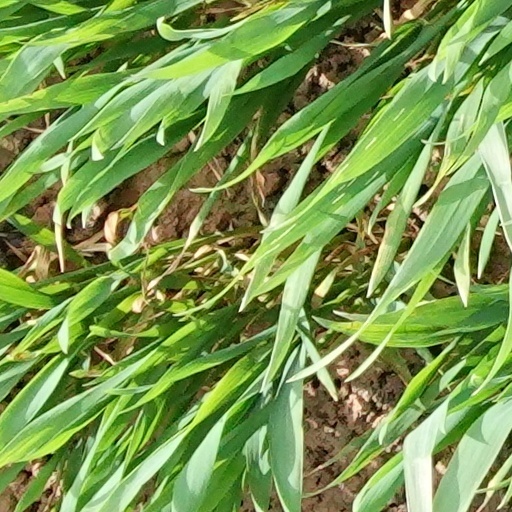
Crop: wheat